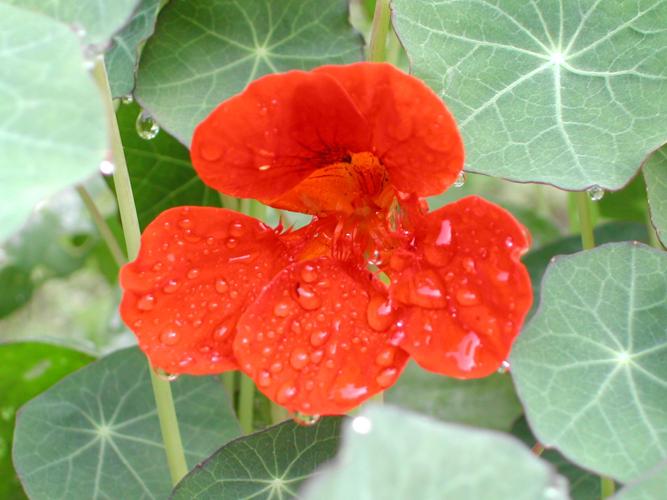
Label: watercress